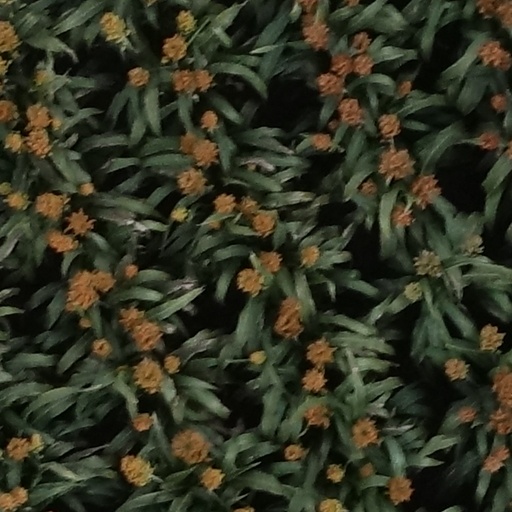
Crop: sorghum